Women in punk rock

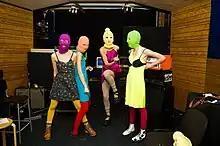
Pussy Riot, 2012

Rock Against Sexism (RAS) was a political and cultural movement dedicated to promoting women in music, and challenging sexism and heterosexism in the rock music community, pop culture and in the world at large. It was primarily a part of the punk rock music and arts scene. RAS began in the UK in 1978, and by the mid-1980s also had a presence in North America. It was inspired and influenced by Rock Against Racism; the two movements had many of the same participants. RAS has been cited as a prototype for, and influence on, the later riot grrrl movement, "giving women more access to punk subculture."